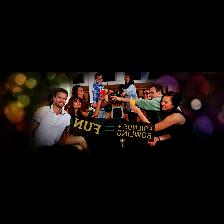
Label: Human